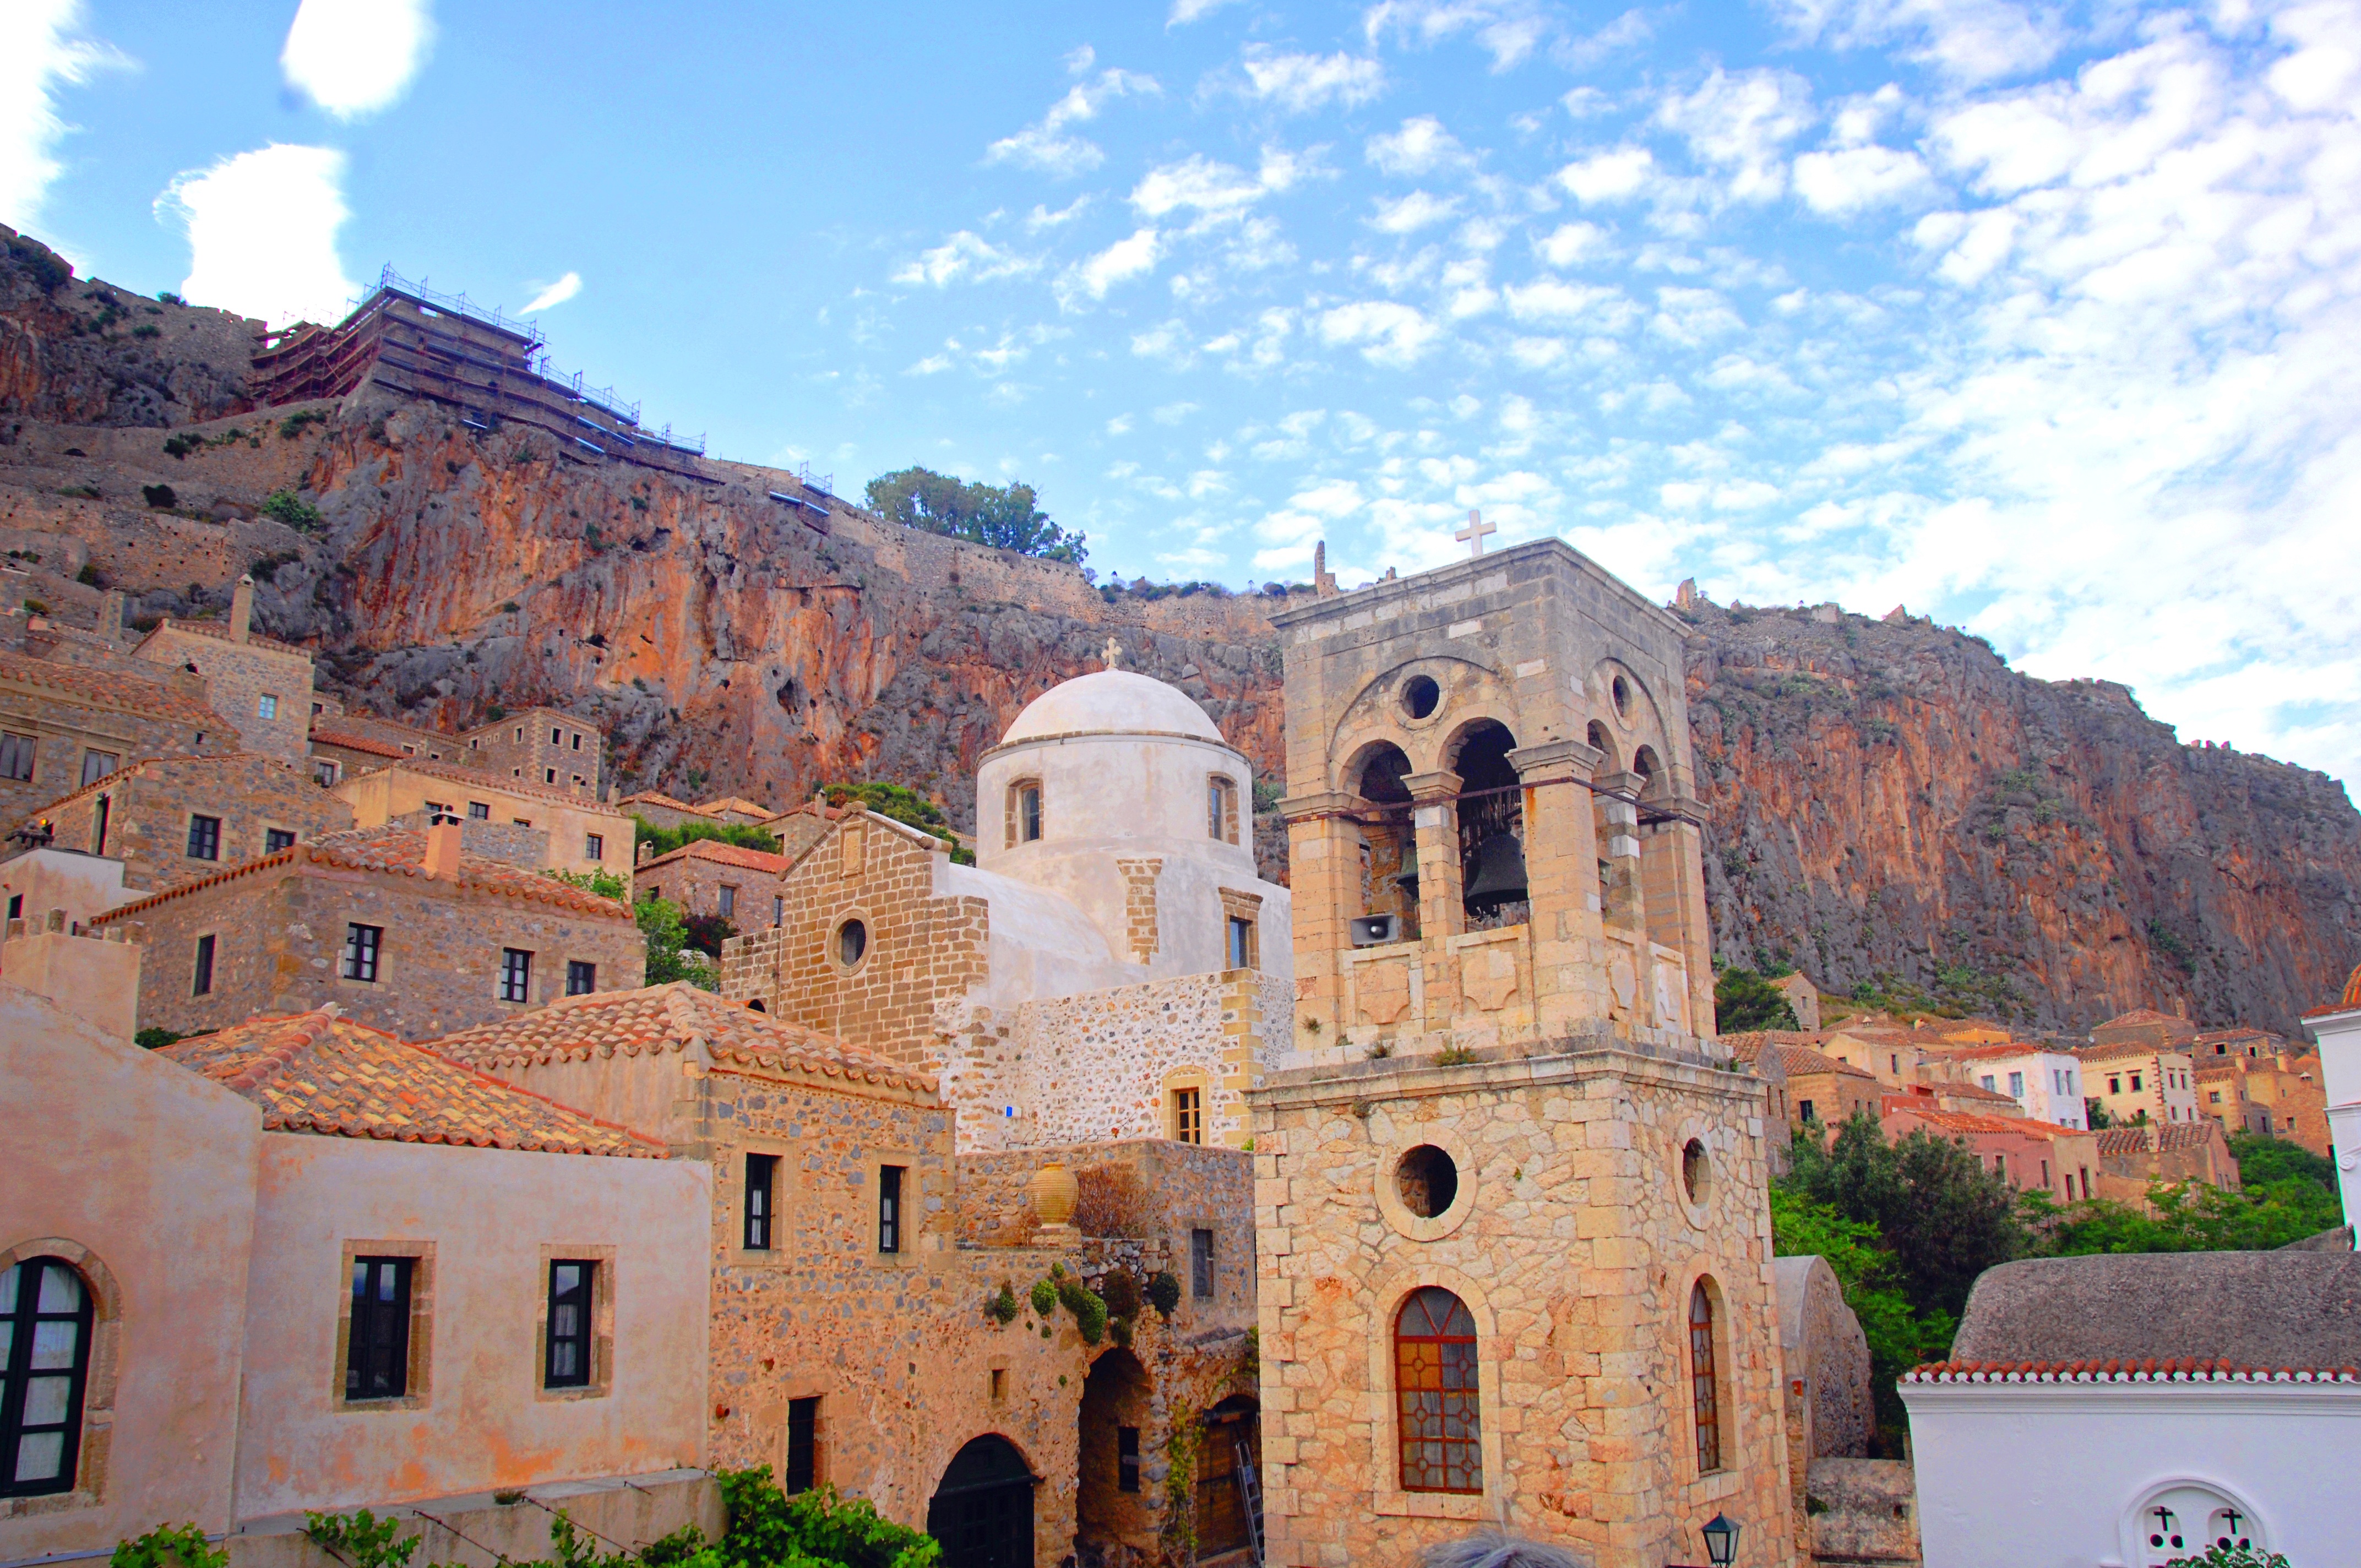
town, building, village, castle, tourism, place of worship, rooftops, monastery, greece, peloponnese, tours, unesco world heritage site, historic site, monemvasia